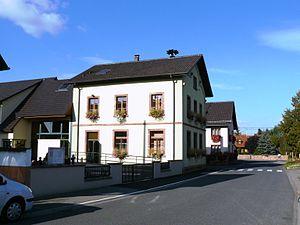
Mairie-École de Boesenbiesen
Bœsenbiesen est une commune française située dans le département du Bas-Rhin, en région Grand Est.